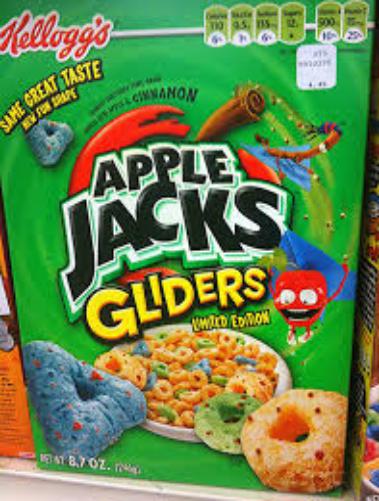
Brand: Apple Jacks Gliders
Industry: Food